Appolinaire Djikeng

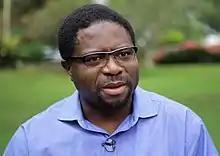
Djikeng speaks for the International Livestock Research Institute in 2016

Appolinaire Djikeng is a Cameroonian biologist and Professor and Chair for Tropical Agriculture and Sustainable Development and Director of the Tropical Livestock Genetics and Health at the University of Edinburgh. He was awarded the 2020 UNESCO Center for Peace Nelson Mandela Justice award in recognition of his international peace work.